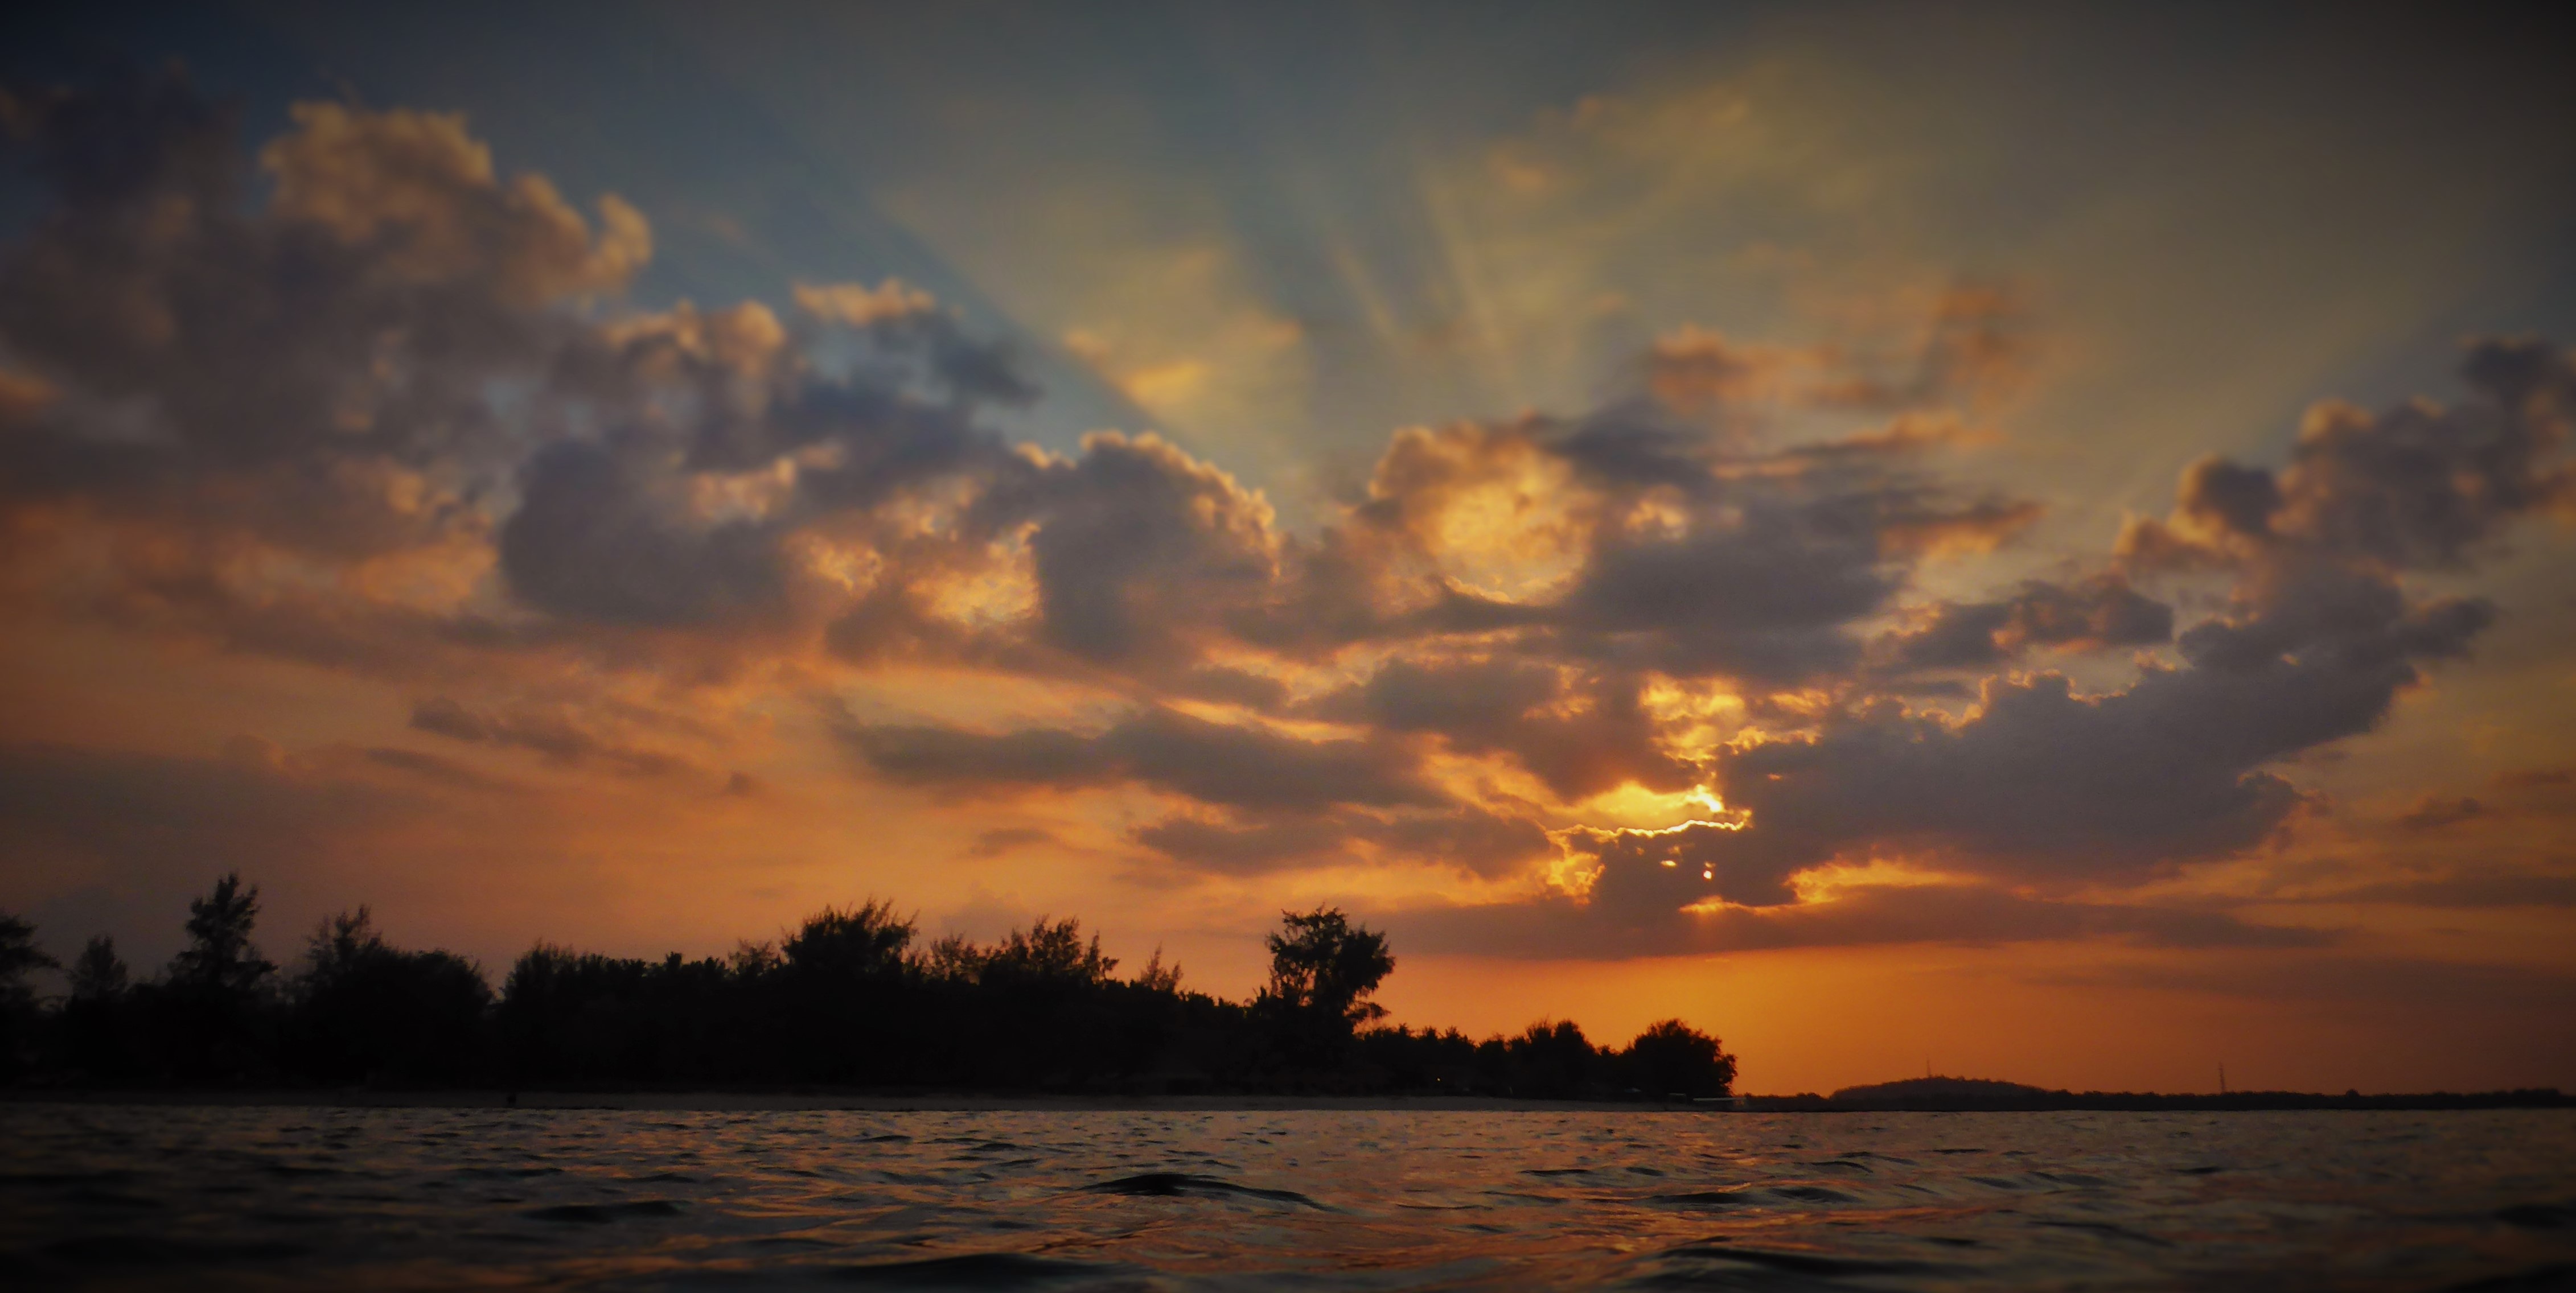
beach, sea, coast, water, ocean, horizon, cloud, sky, sun, sunrise, sunset, sunlight, morning, dawn, atmosphere, travel, dusk, evening, holiday, romantic, indonesia, afterglow, meteorological phenomenon, red sky at morning